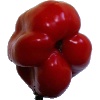
Label: Pepper Red 1